Dmytro Timashov

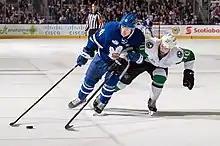
Timashov (left) with the Toronto Marlies during the 2018 Calder Cup Final

Timashov made his Swedish Hockey League (SHL) debut playing with Modo Hockey during the 2013–14 SHL season. Following this season, Timashov left Sweden to join the Quebec Remparts.